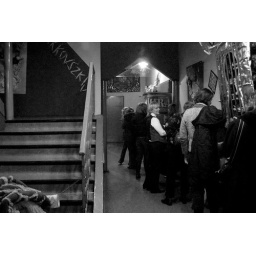
all the girls standing in the line for the bathroom